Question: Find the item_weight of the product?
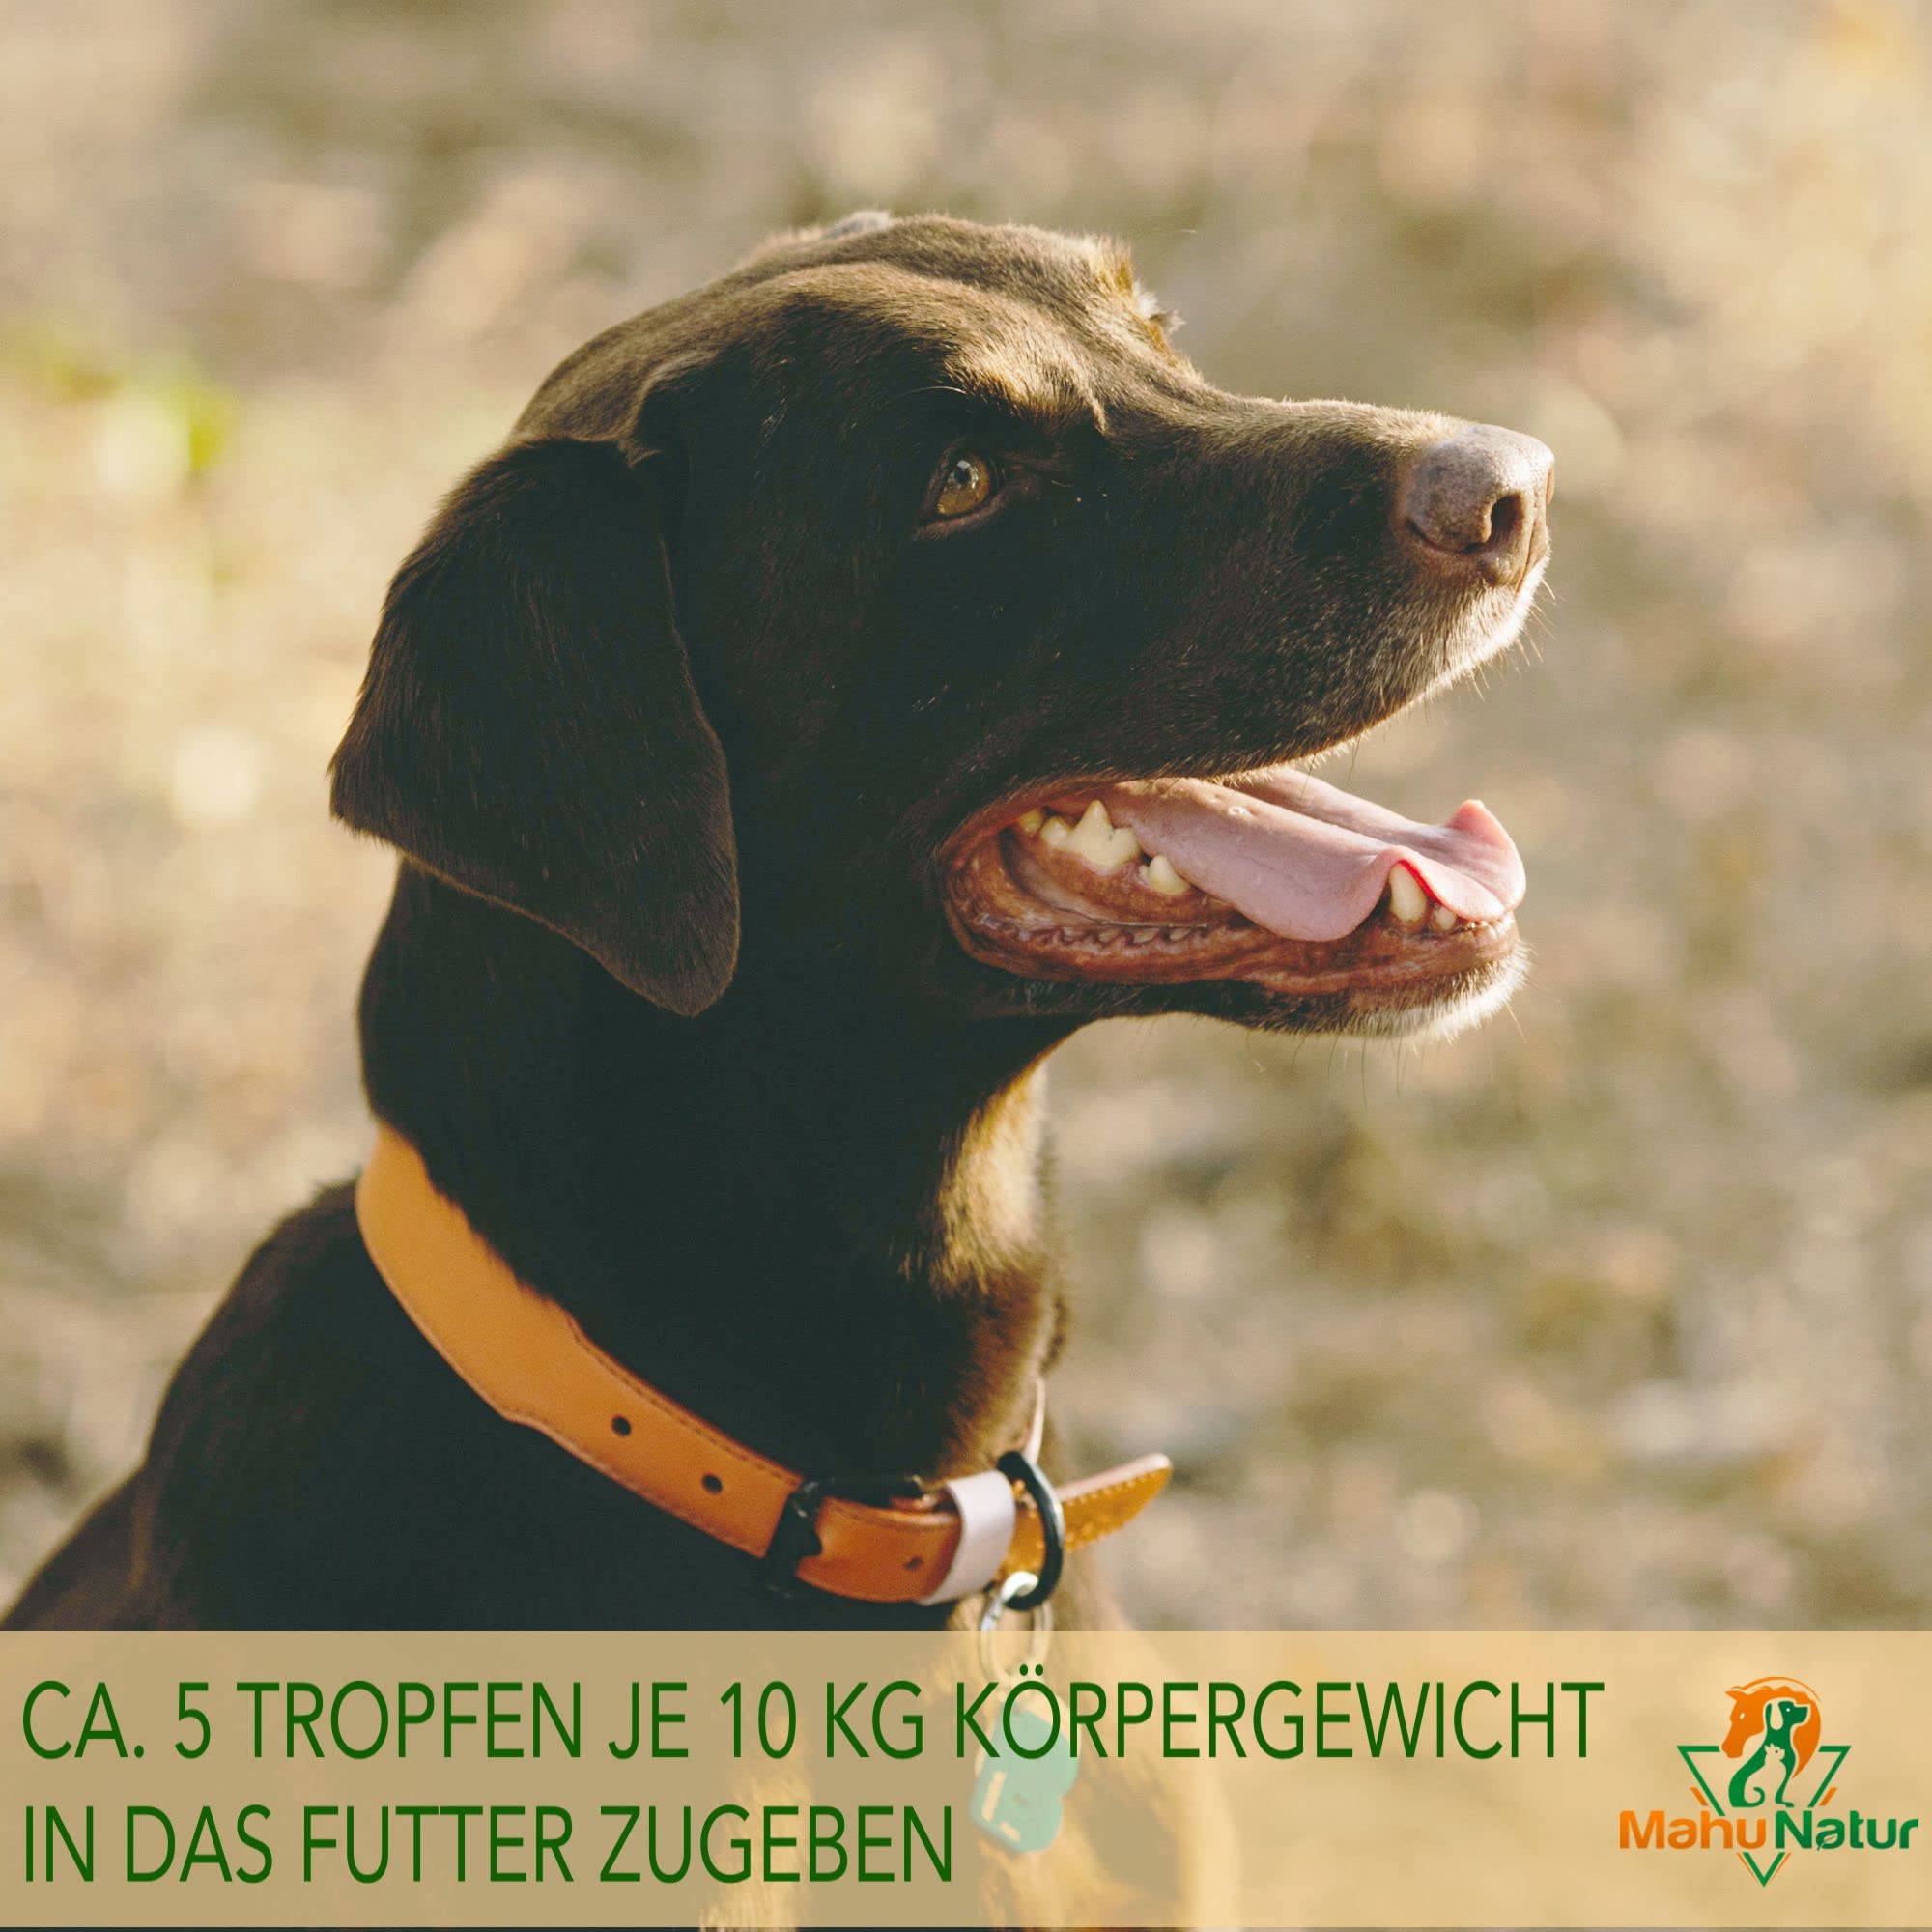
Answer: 10.0 kilogram